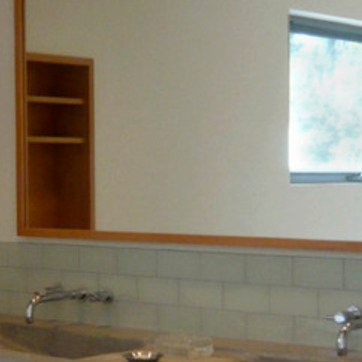
Material: mirror